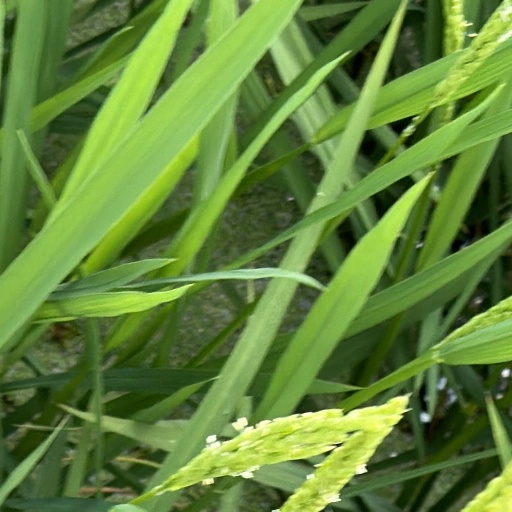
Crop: rice